Daimler Fleetline

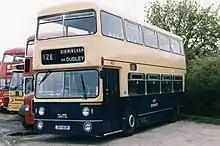
Preserved West Midlands Passenger Transport Executive Park Royal bodied Leyland Fleetline in 1992

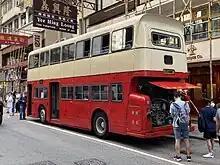
China Motor Bus Leyland Fleetline, showing the unusual rear elevation designed around the upwards opening engine cover

London Transport was the largest British Fleetline operator, purchasing 2,646 between 1970 and 1978, the last 400 being built as B20s, in addition to the earlier XF (eXperimental Fleetline) class of eight buses delivered to London Country for evaluation against the Leyland Atlantean in 1965. London Transport's Fleetlines were fitted with either Park Royal or MCW bodywork. They were classed as DMS (either Daimler Mono-Standee or Daimler Multi-Standee) under London Transport's fleet code system, though upon delivery of the first DMS Fleetlines in December 1970, the type was initially advertised by London Transport as 'The Londoner Bus' to avoid confusion with the Fleet Line of the London Underground, which was under construction at the time.